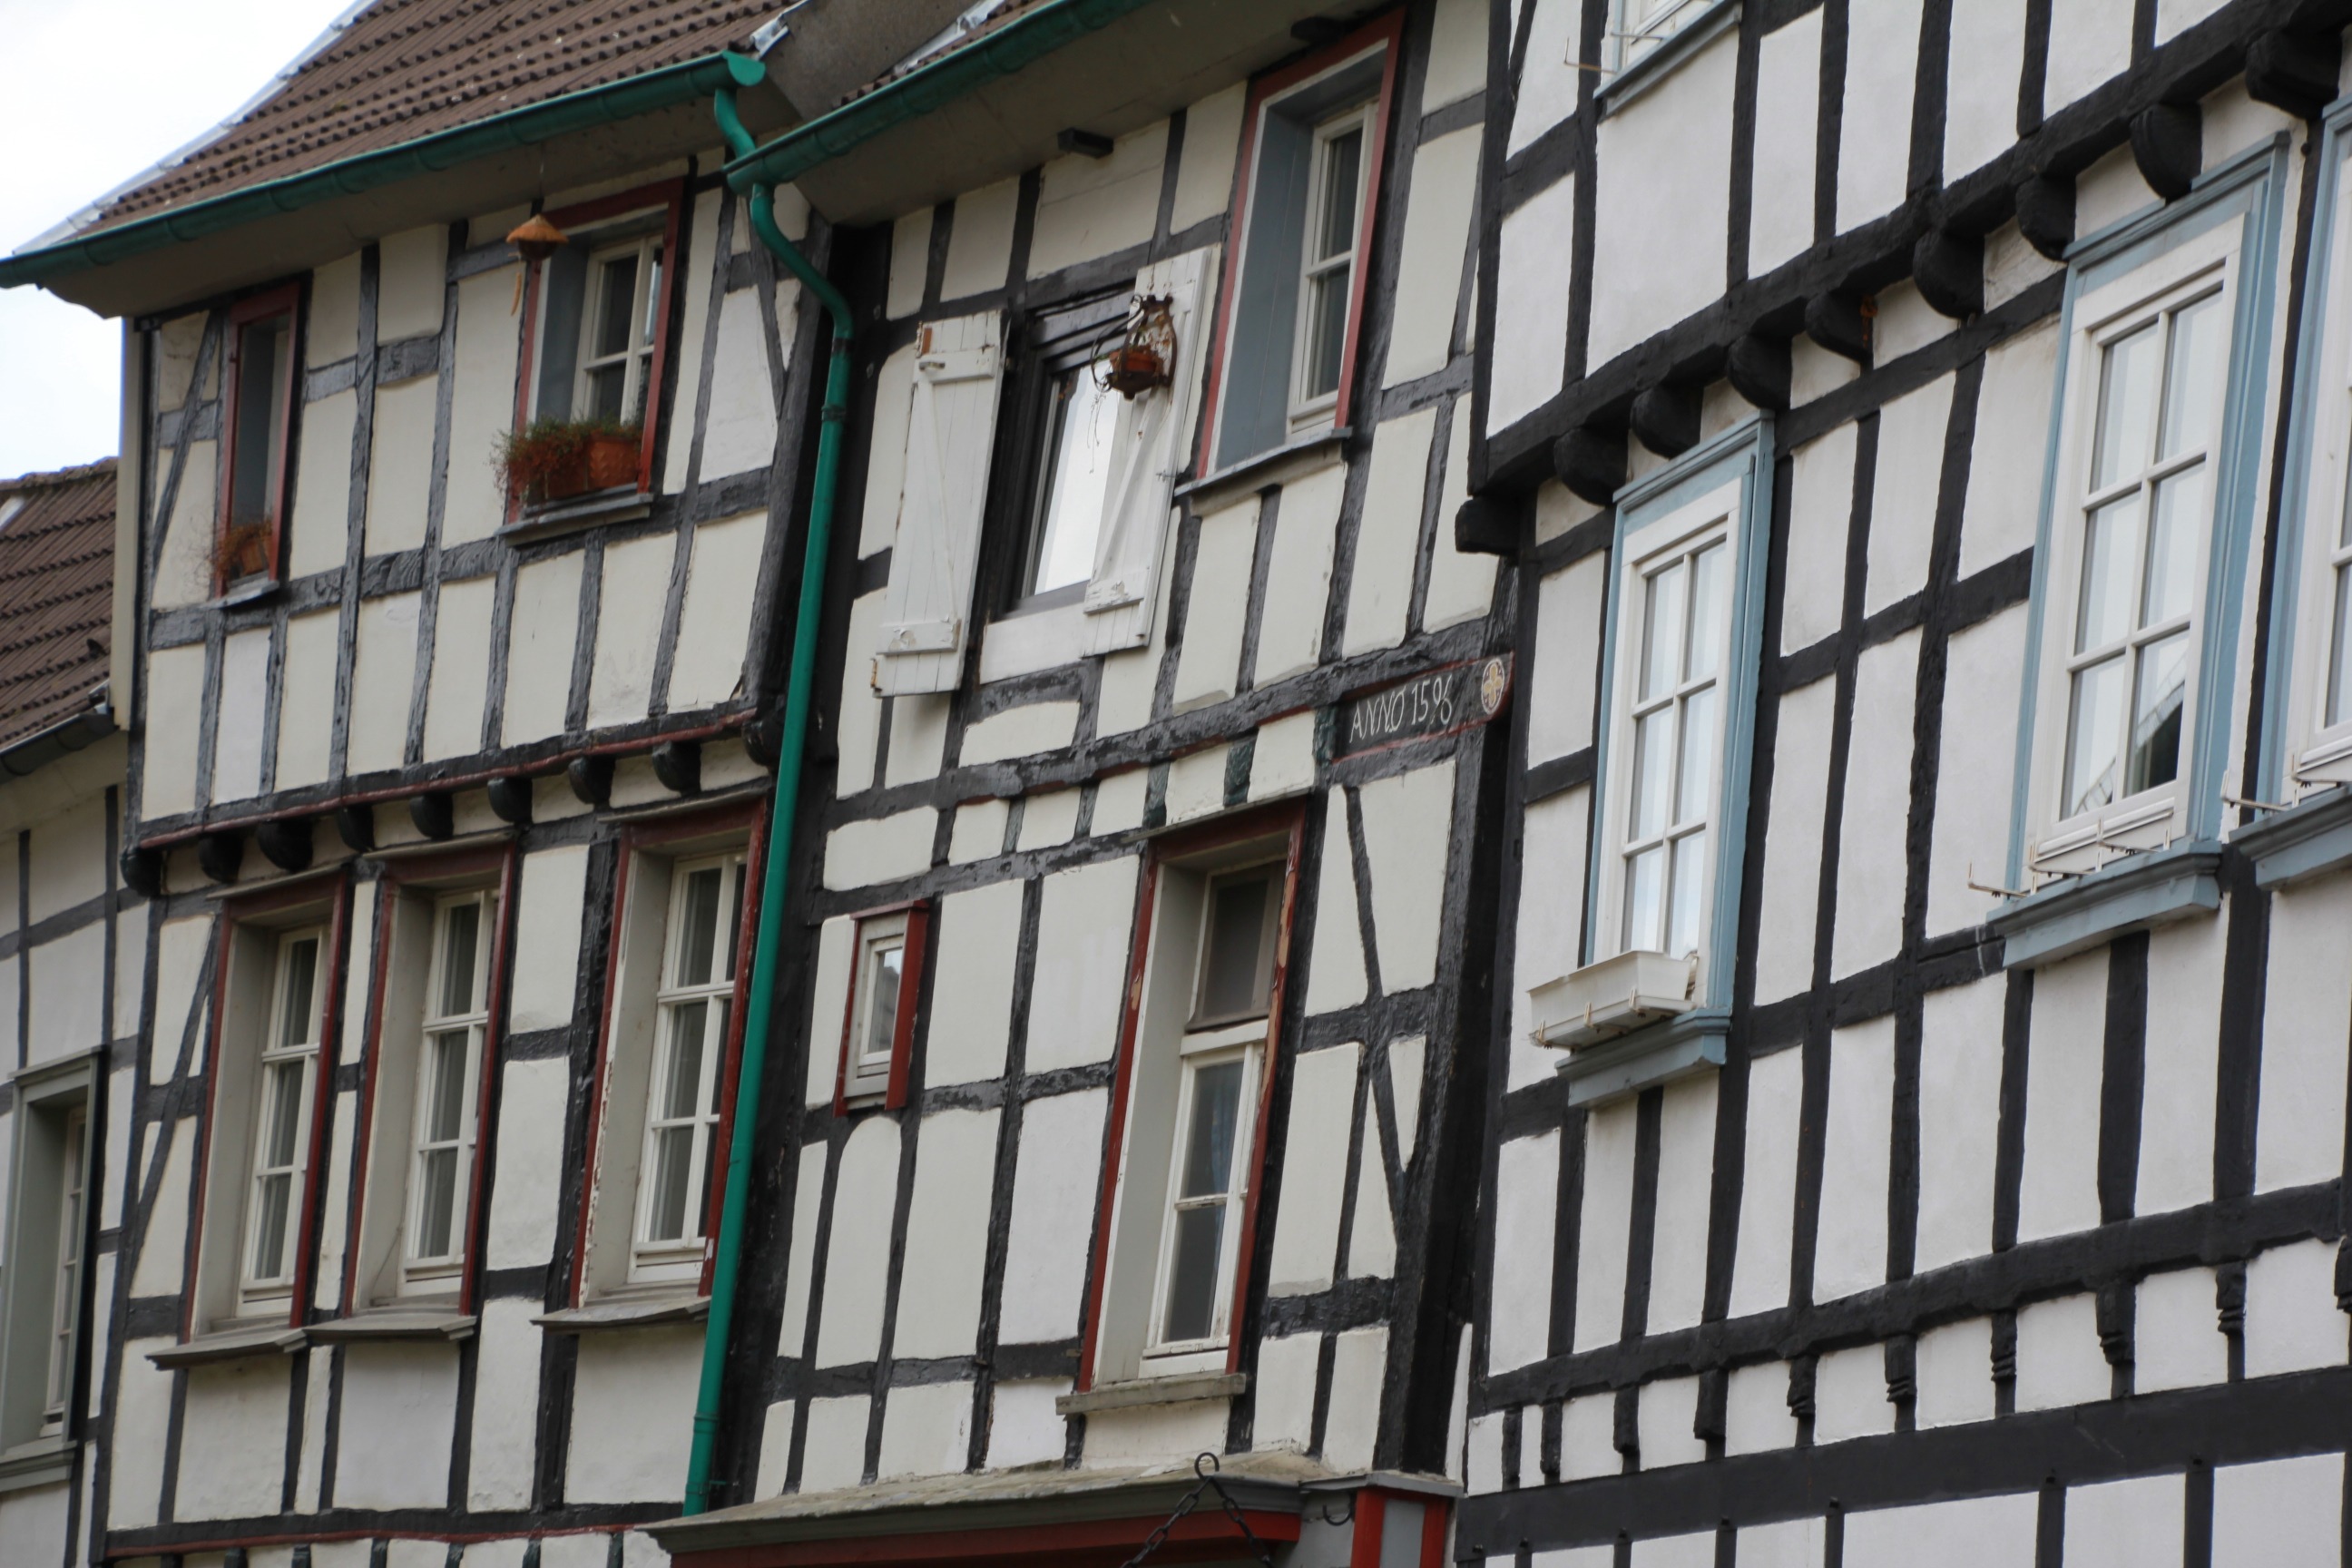
architecture, house, window, building, facade, property, old town, neighbourhood, fachwerkh user, hattingen, residential area